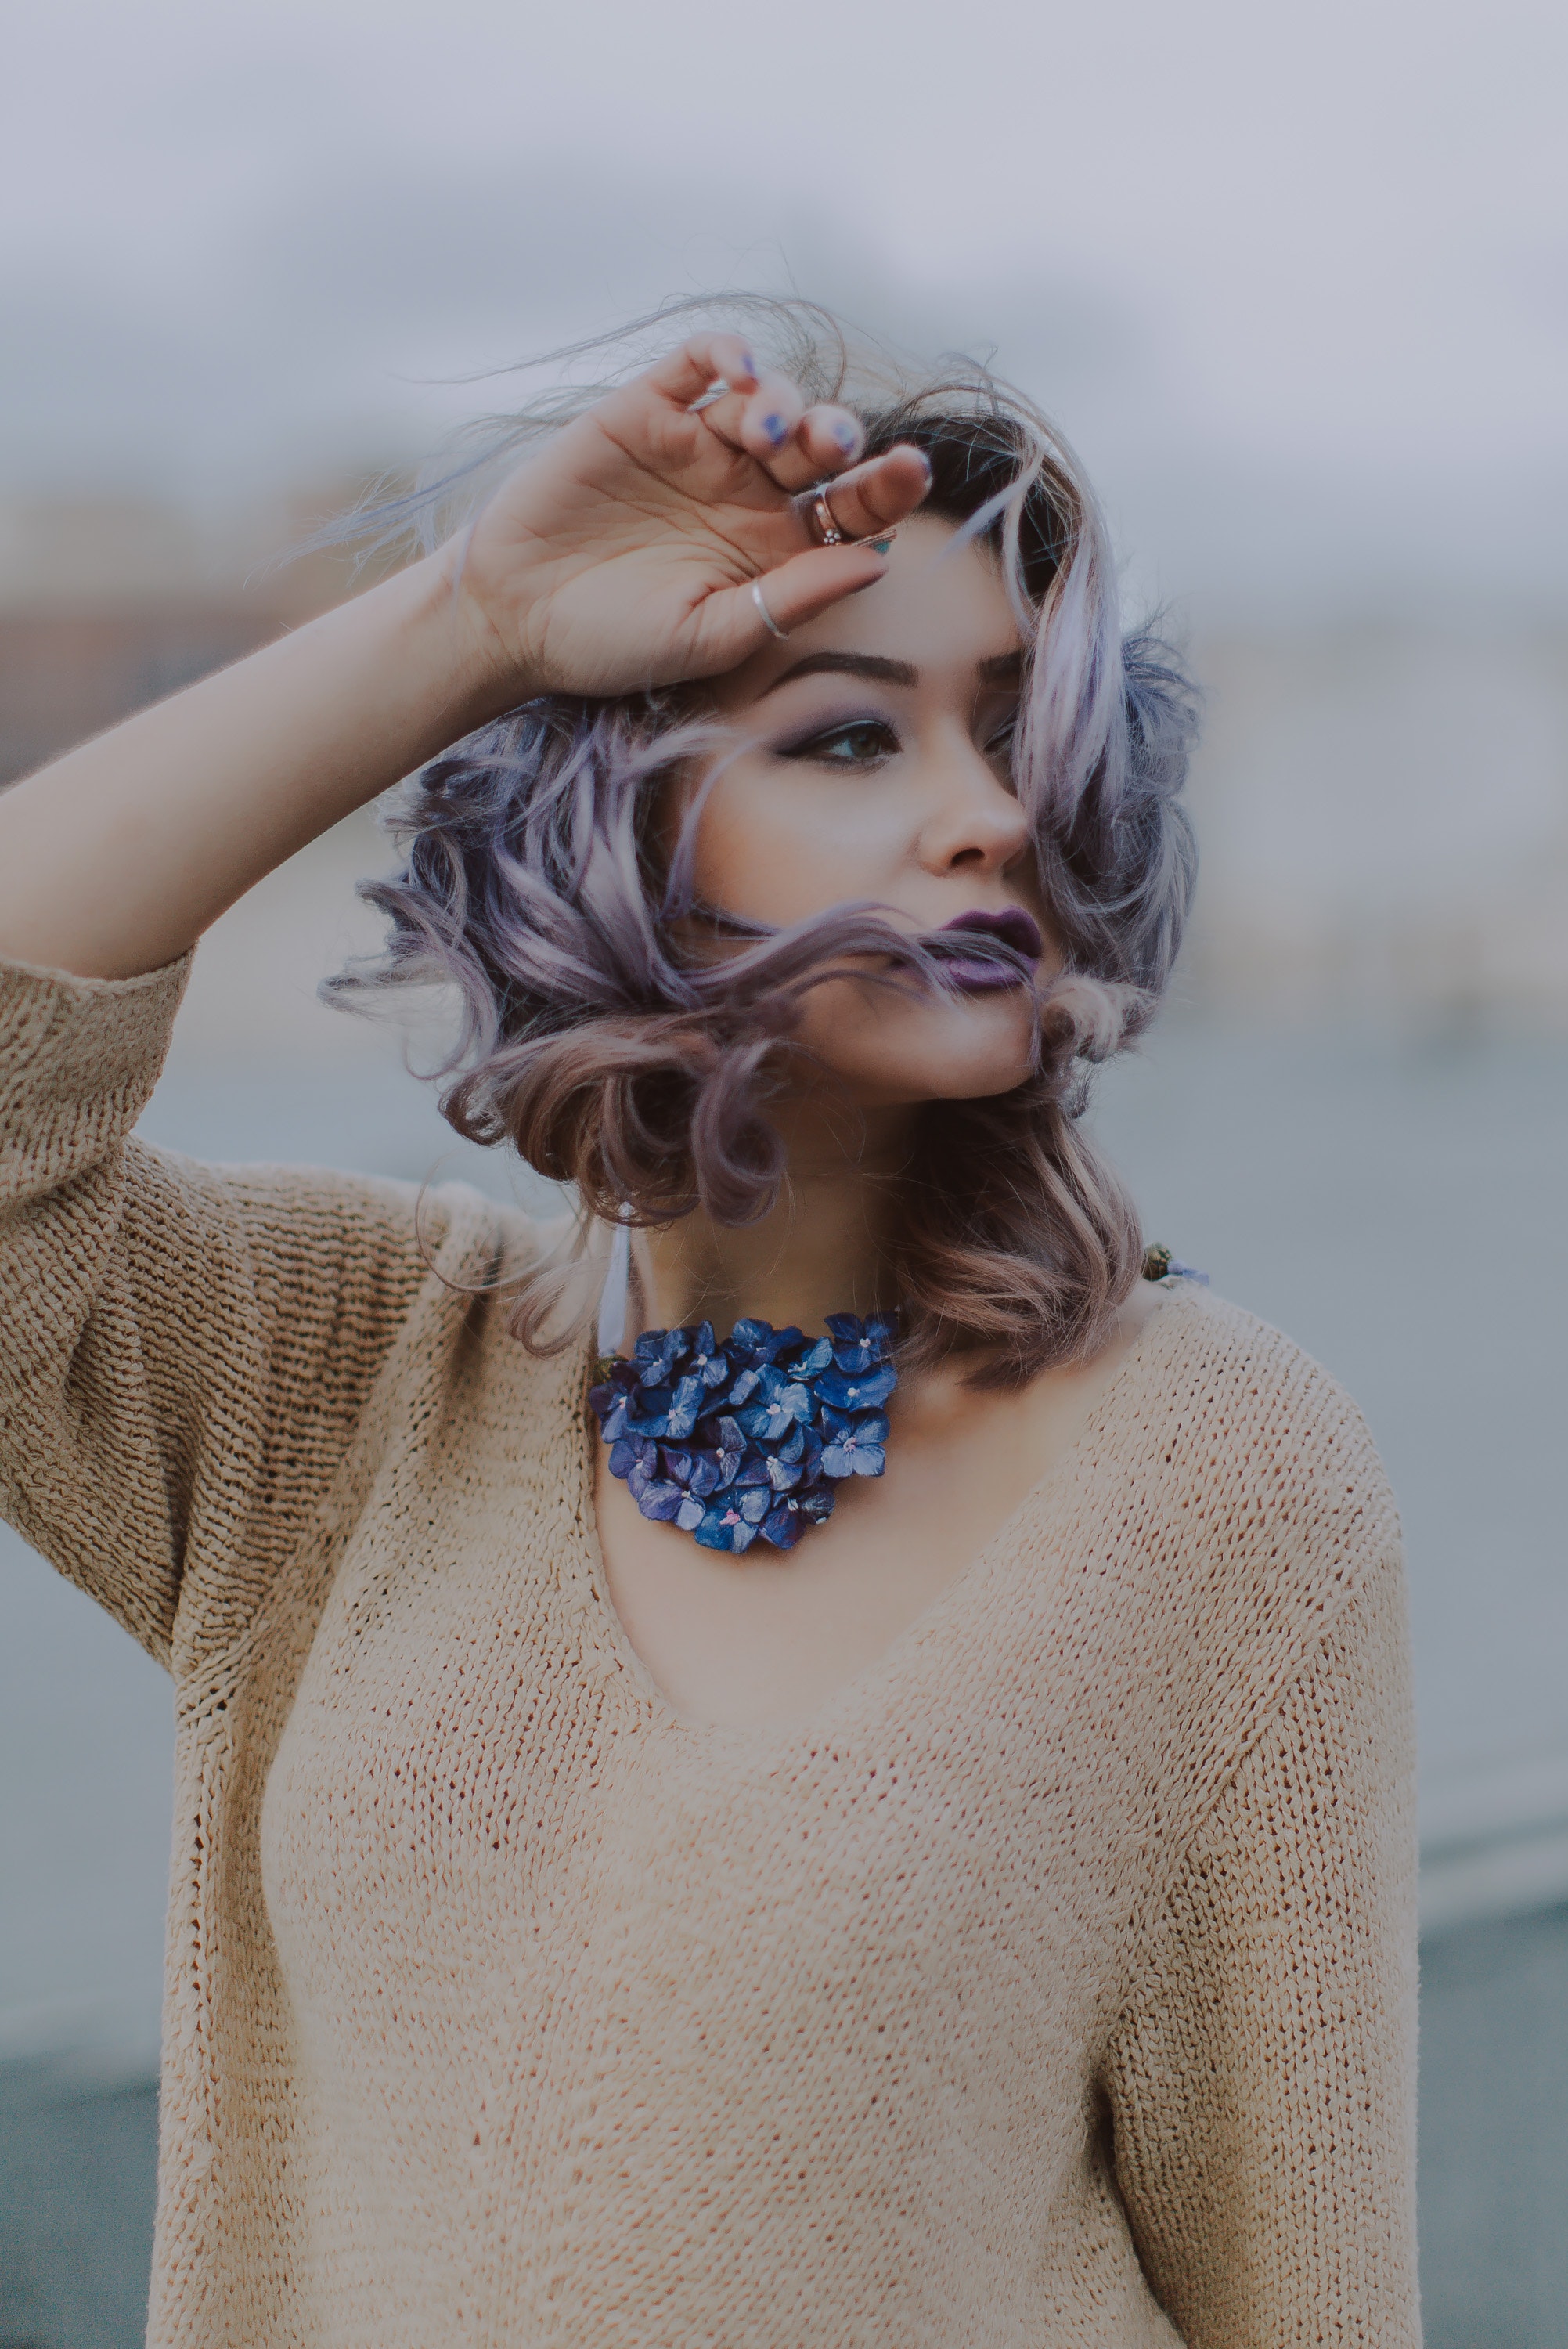
hair, blue, beauty, hairstyle, photo shoot, skin, lip, shoulder, fashion, long hair, photography, neck, eye, model, brown hair, beige, portrait photography, electric blue, fashion accessory, style